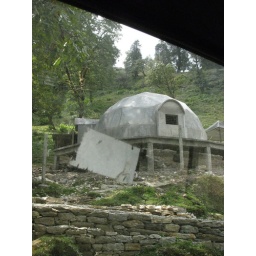
dome house under construction on the road to Monsiyari